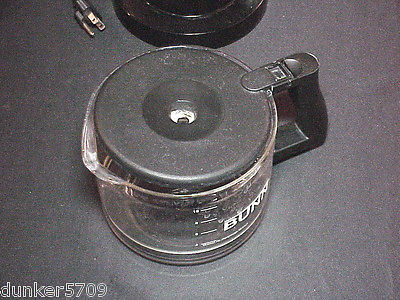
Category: coffee maker